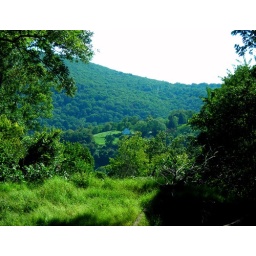
It was so lush and green up in this part of the mountain